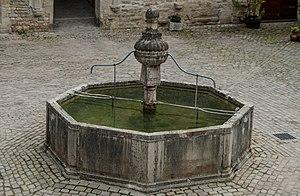
Fontaine de la cour du cloître de l'abbaye Saint-Pierre de Baume-les-Messieurs (Jura),cuve du XVIe siècle et colonne du XVIIe siècle.
L'Abbaye Saint-Pierre de Baume-les-Messieurs est une ancienne abbaye bénédictine située dans la région de Franche-Comté, sur le territoire de la commune de Baume-les-Messieurs, dans le département du Jura.